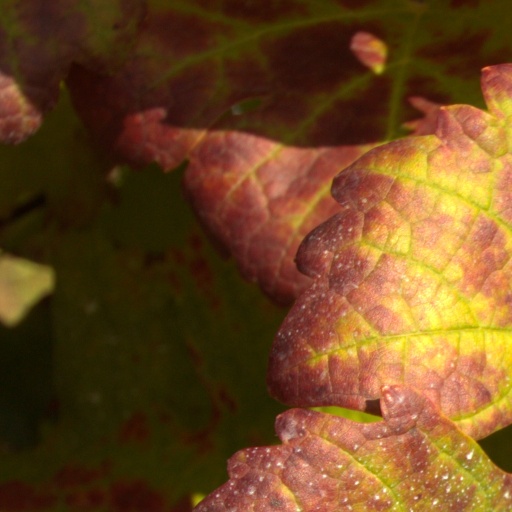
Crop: grape